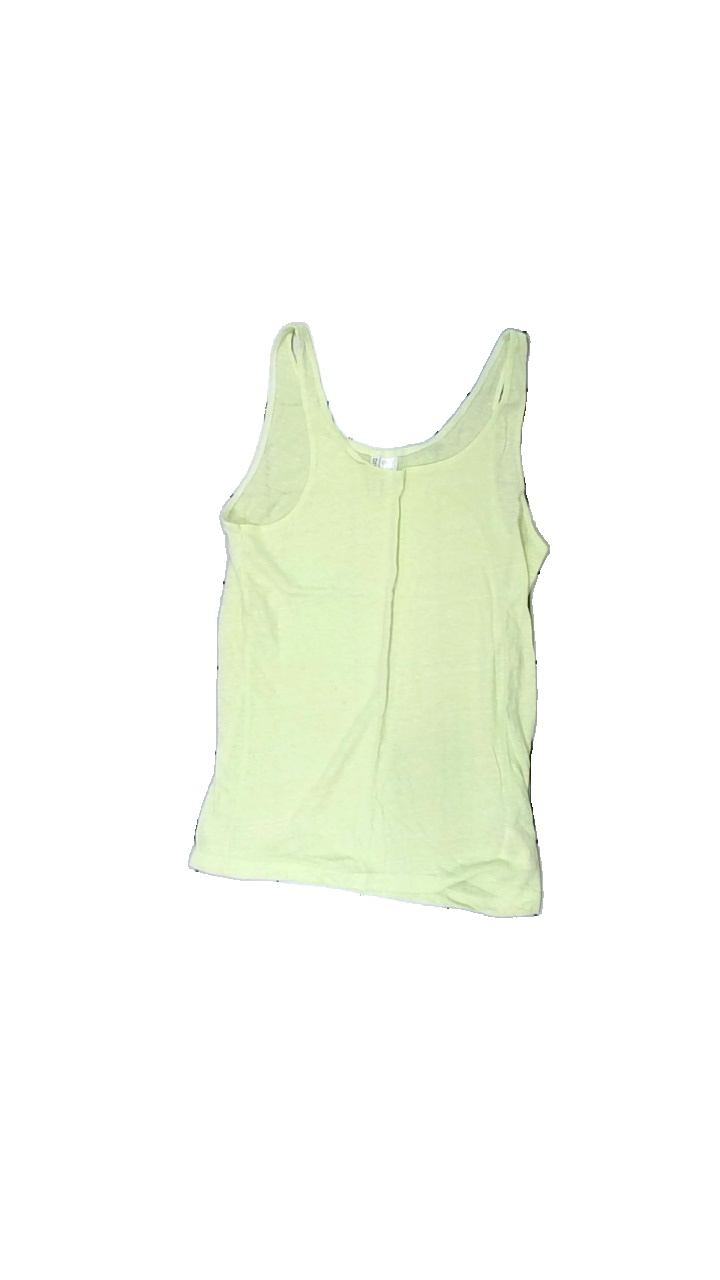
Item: Tank Top (Ladies)
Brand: H&m
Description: gult linne, nopprigt över hela
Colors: Yellow
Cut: Regular
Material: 53% polyester 47% cotton
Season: Summer
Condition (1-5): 3
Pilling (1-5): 3
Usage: Export
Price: <50